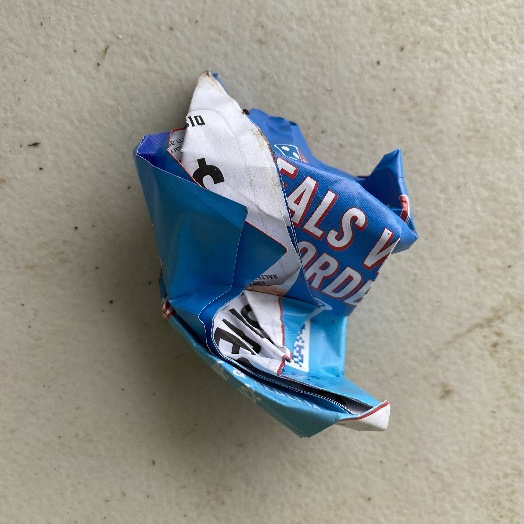
Label: Paper